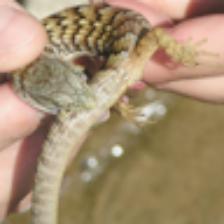
Label: NonHuman